Samanea saman

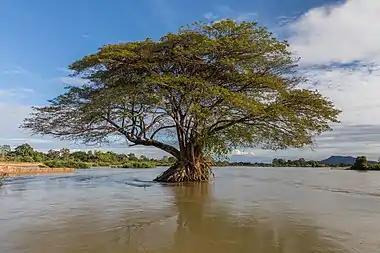
Submerged tree in the Mekong, at Si Phan Don, Laos, during the dry season (when the river is low)

Saman is a wide-canopied tree with a large symmetrical umbrella-shaped crown. It usually reaches a height of and a diameter of .